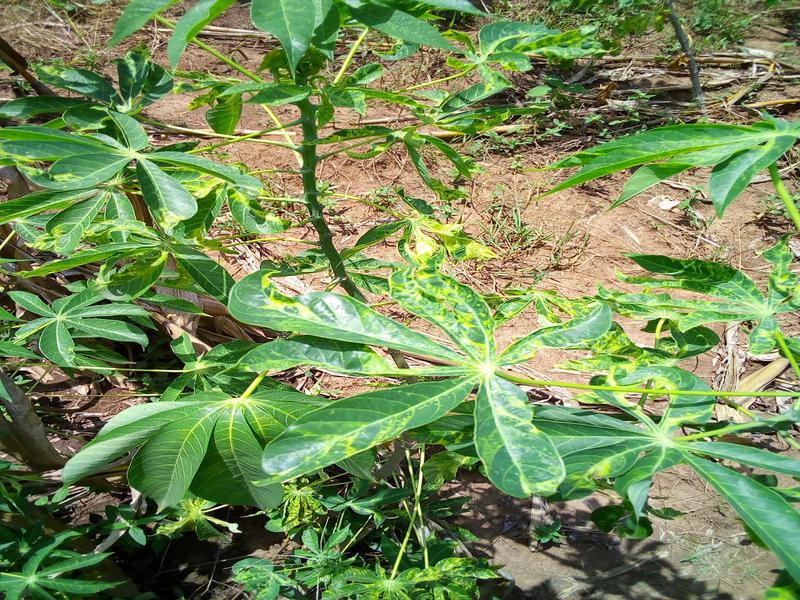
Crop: cassava
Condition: mosaic_disease